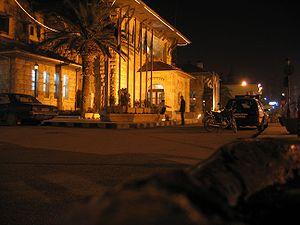
Le chemin de fer Berlin-Bagdad, plus connu sous son nom allemand de Bagdadbahn, est une voie ferrée de 1 600 km de long, construite entre 1903 et 1940 dans l’Empire ottoman et ses États successeurs, pour assurer la liaison entre Konya et Bagdad. En y incluant le chemin de fer anatolien Istanbul-Konya et les voies annexes en Syrie et en Irak, la longueur totale de l’ouvrage atteint 3 205 km, ce qui en fait un des plus grands ouvrages d’infrastructure de l’époque et une des réalisations capitales de l’impérialisme économique allemand.